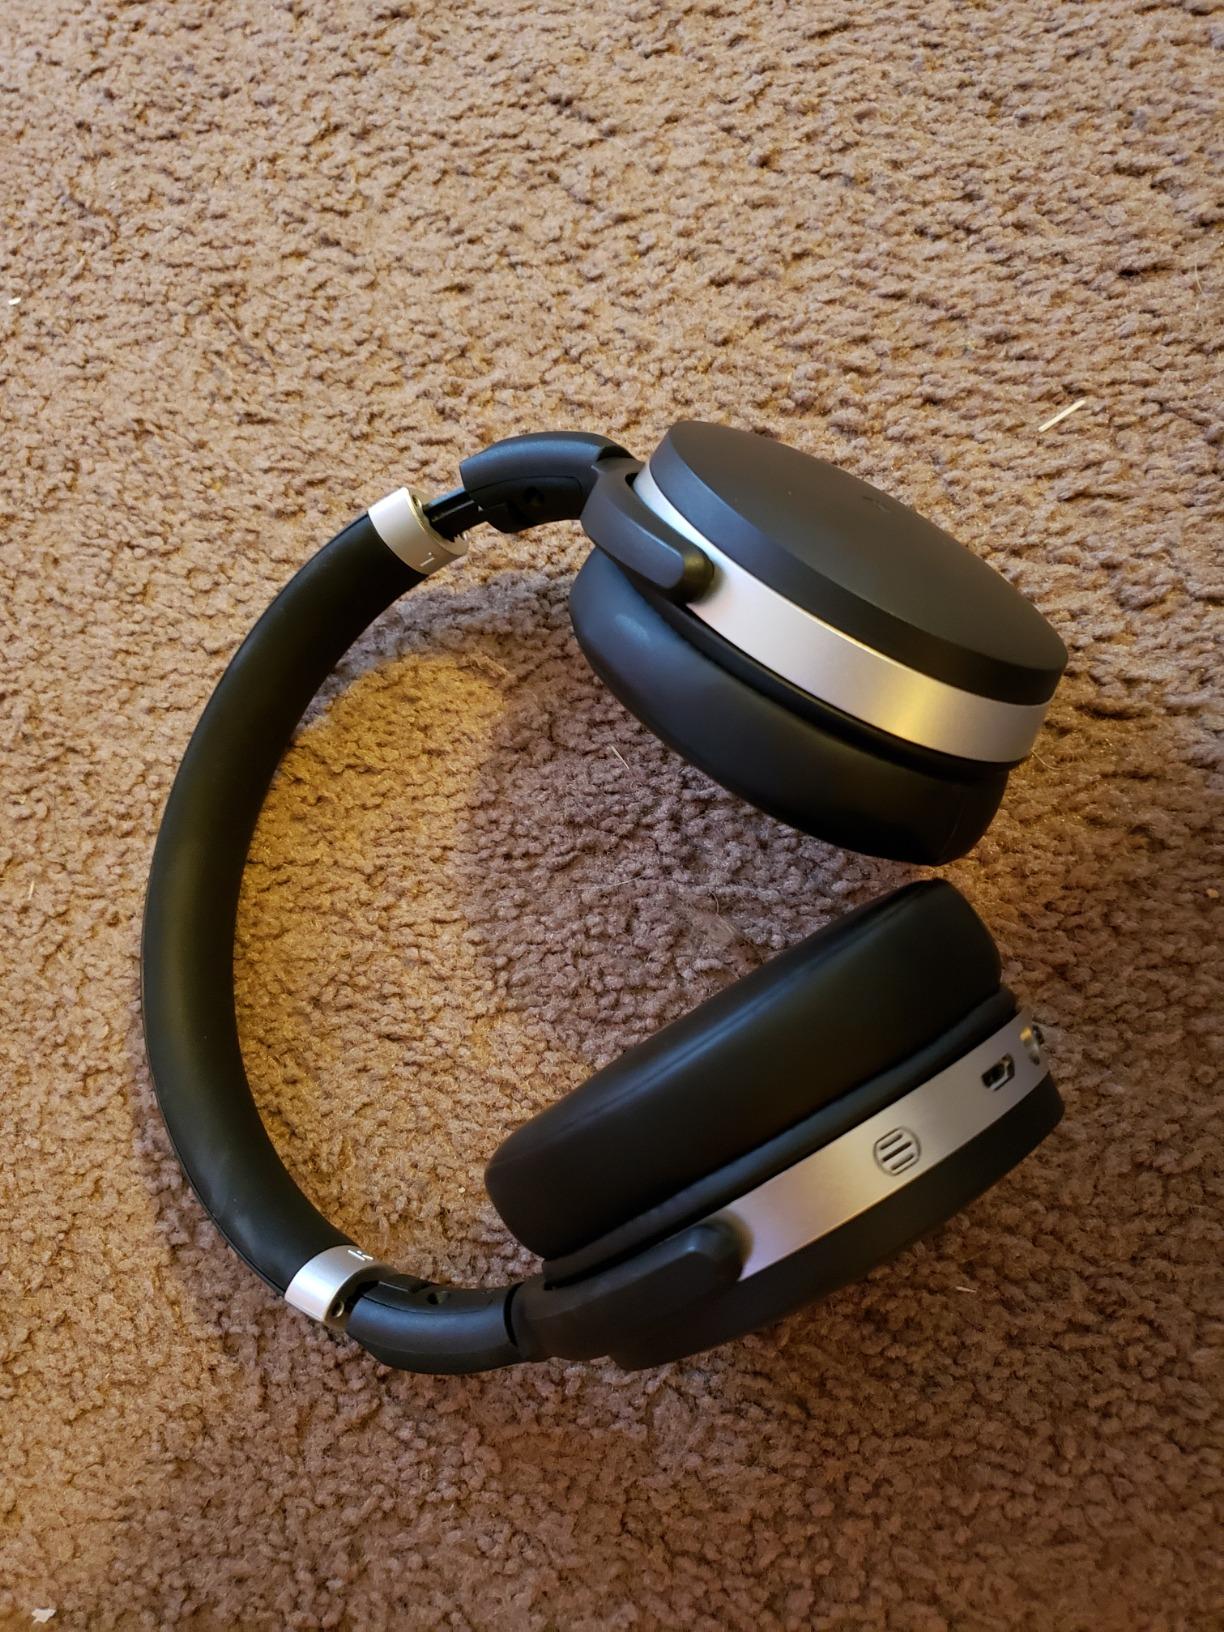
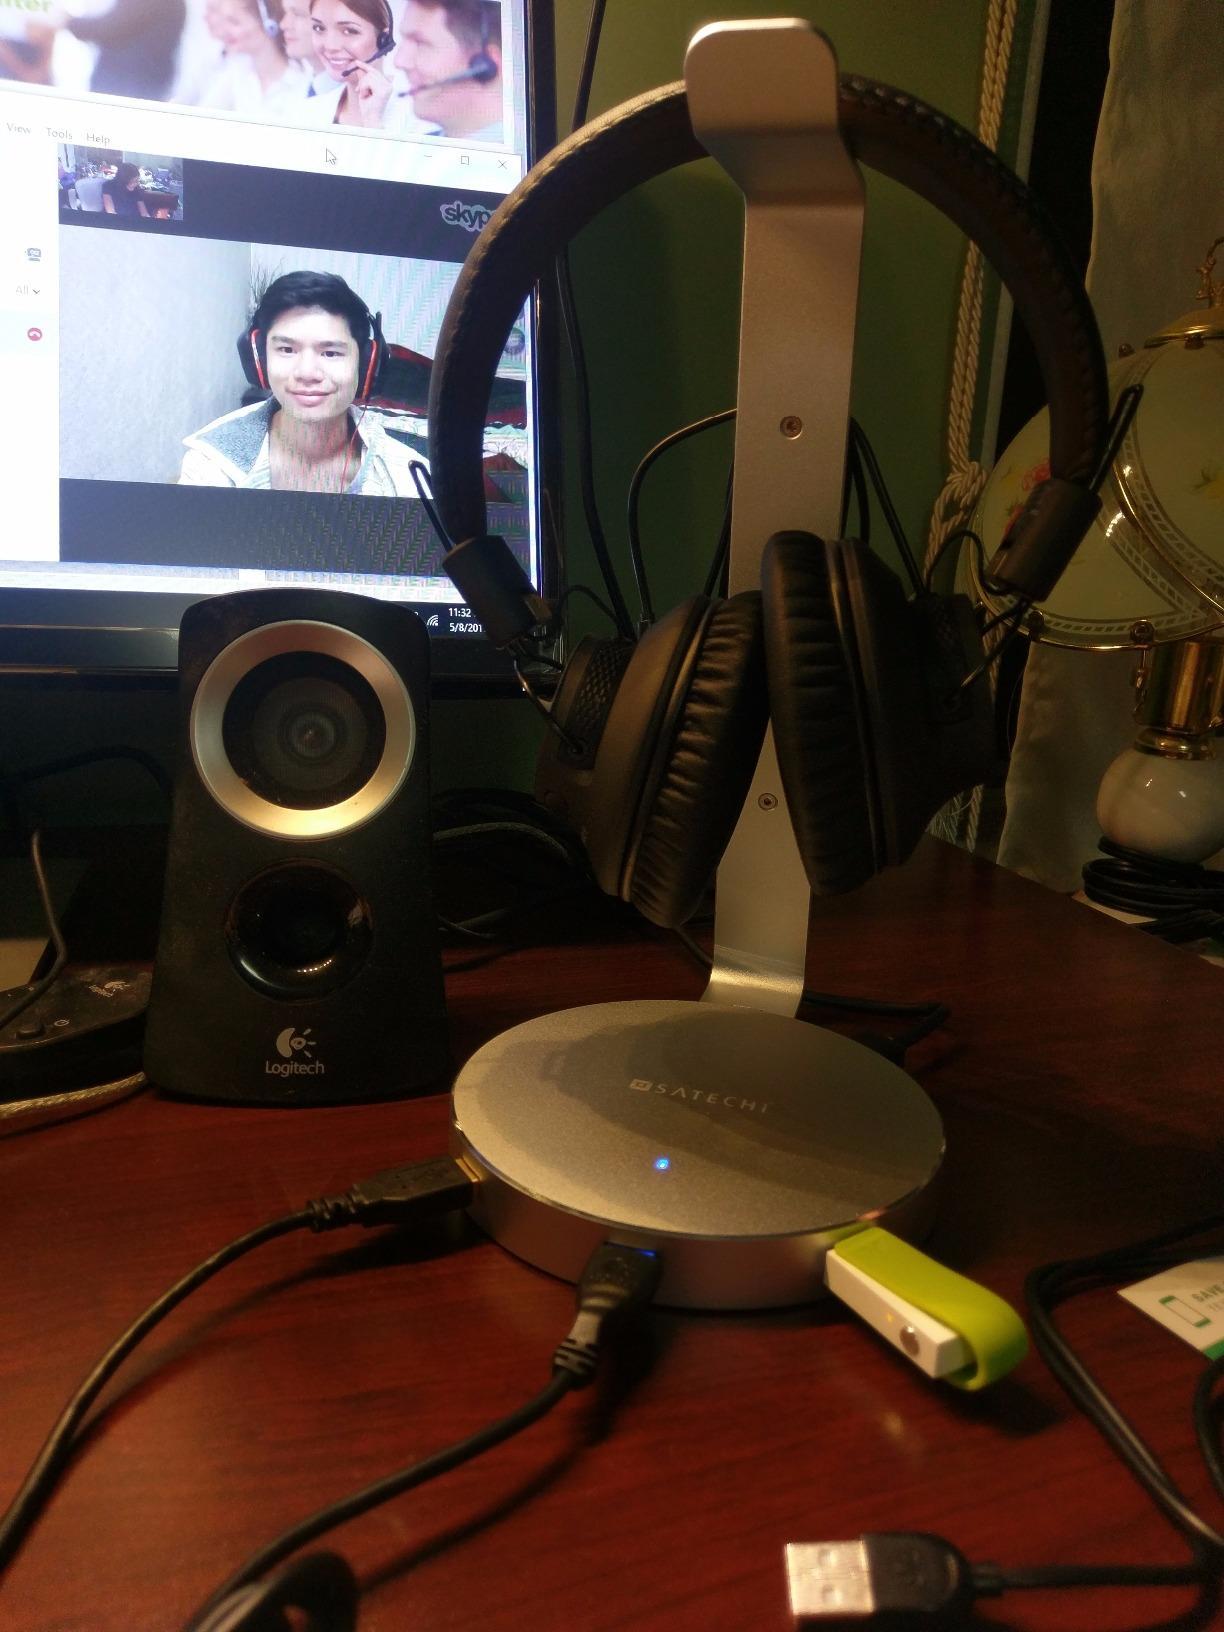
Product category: headphones
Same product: no